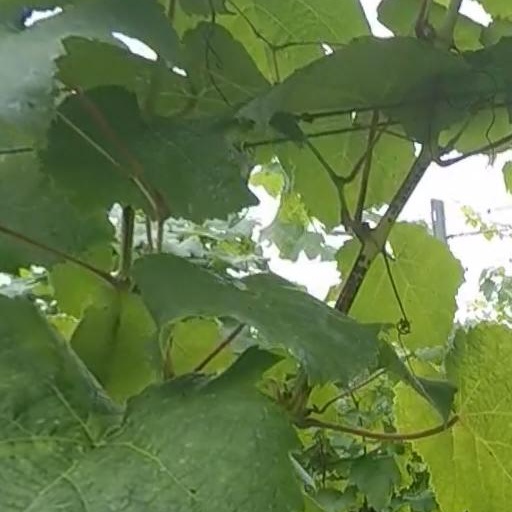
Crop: grape